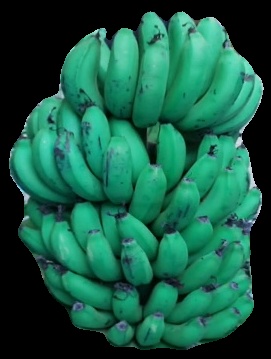
Variety: pachbale
Grade: grade2